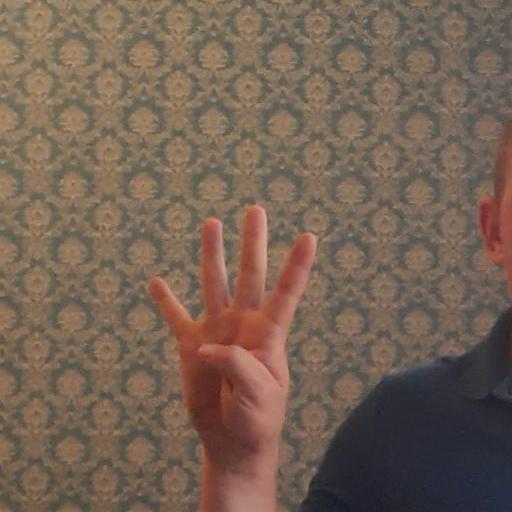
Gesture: four